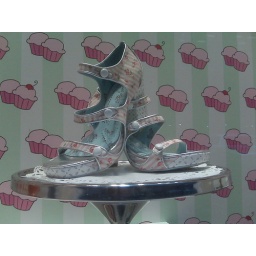
shoes in daffy's window 3-15-10.jpg